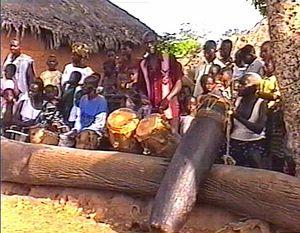
Abigui, connu aussi sous le nom de Ahodji Klô Dan, Ahodji Kokoblé ou Aka-Okoukro est un gros village d'ethnie baoulé ahitou du centre de la Côte d'Ivoire. A l'allure d'une véritable ville moderne en devenir, Abigui appartient au département de Dimbokro, région du N'Zi. La localité d'Abigui est chef-lieu du canton Ahitou de Dimbokro et chef-lieu de commune. Abigui est devenu une commune rurale en 2005. Depuis juin 2010, Abigui est devenu un chef-lieu de sous-préfecture. Il est situé à environ 18 km de la ville de Dimbokro.